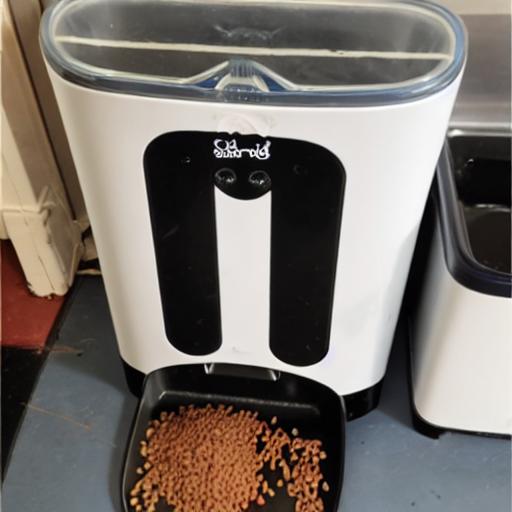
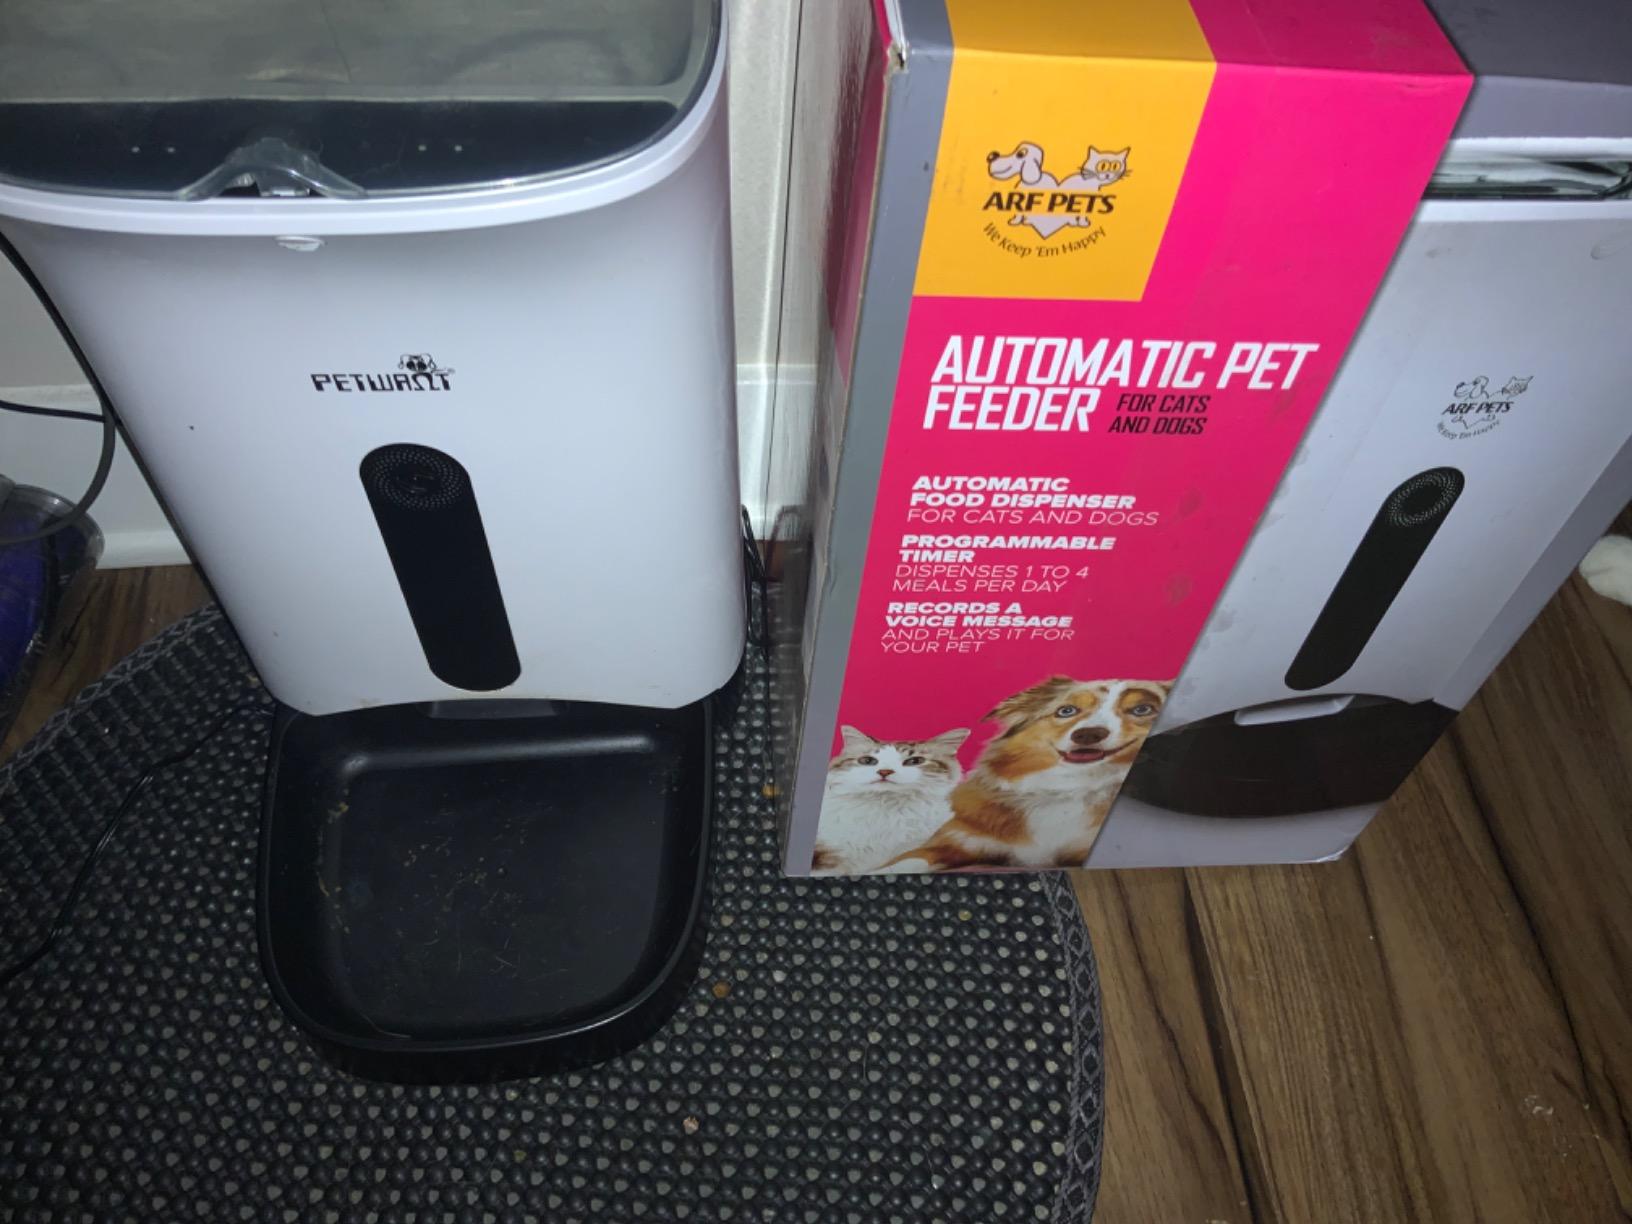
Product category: items_feeder
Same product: no